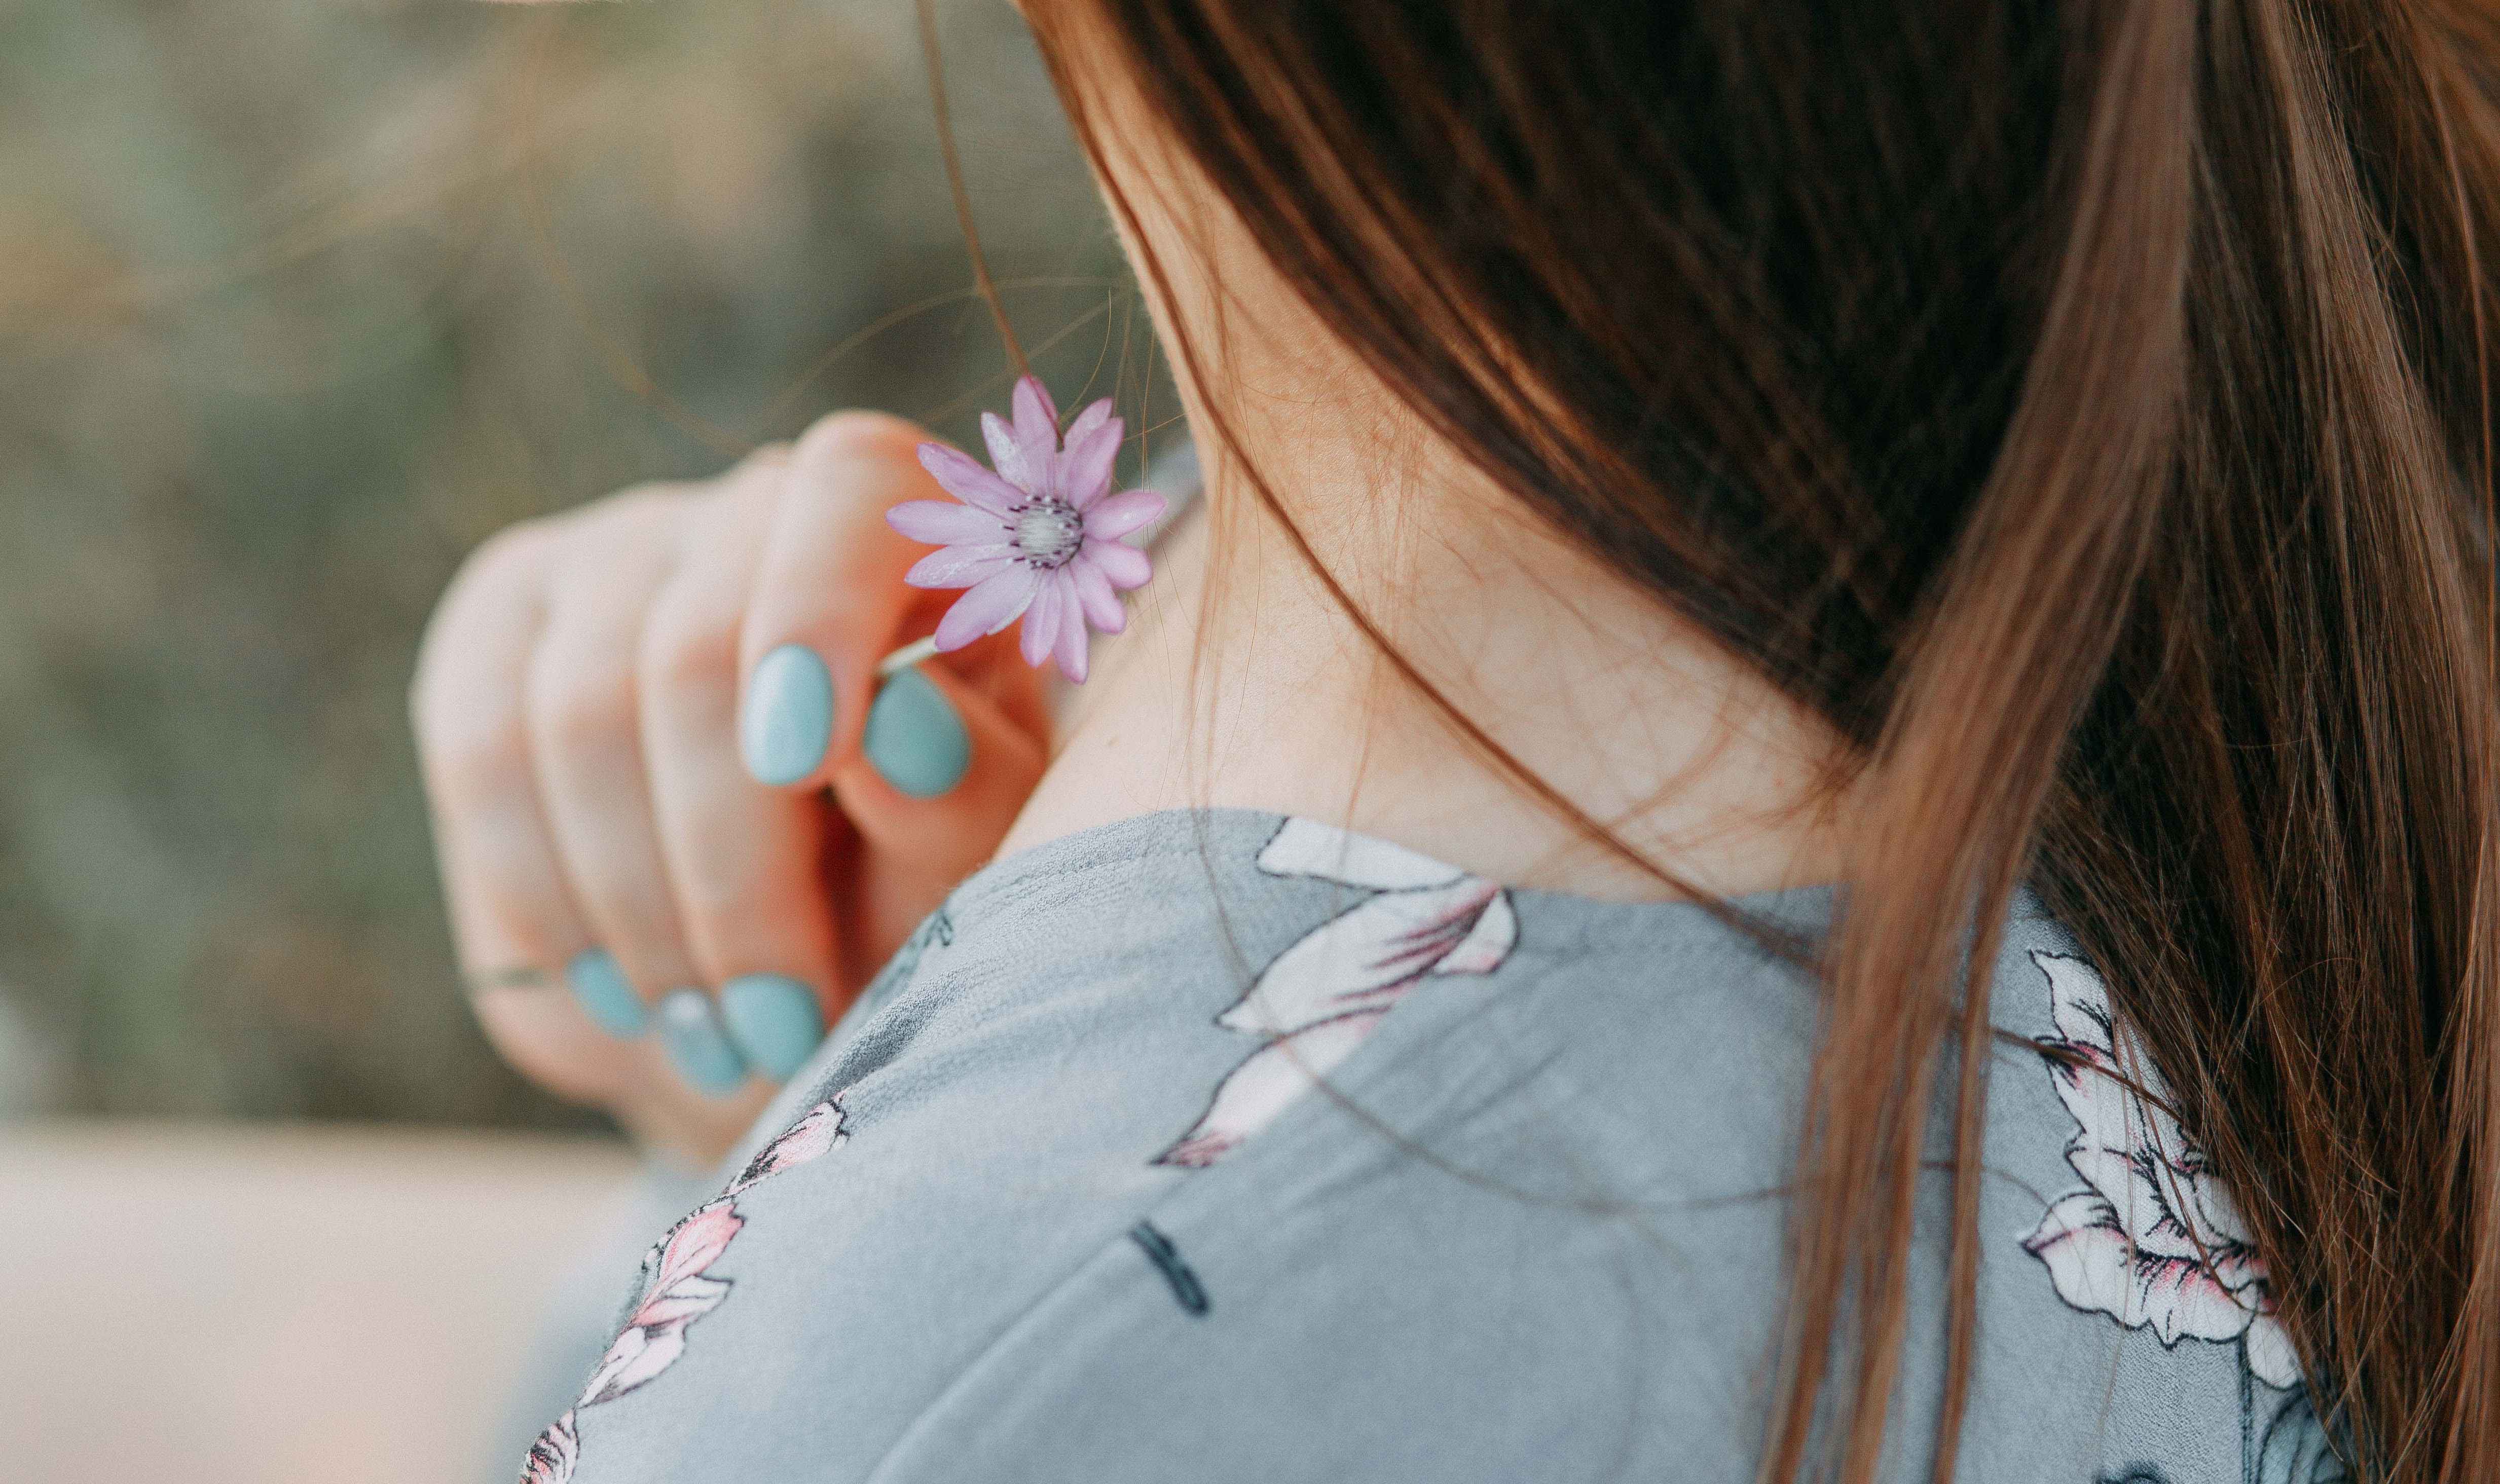
hair, hairstyle, beauty, lip, pink, shoulder, neck, turquoise, brown hair, hand, spring, bangs, ear, fashion accessory, long hair, flower, plant, eyelash, finger, jewellery, wildflower, petal, hair accessory, feathered hair